Lesme

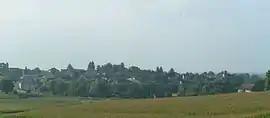
A general view of Lesme

Lesme is a commune in the Saône-et-Loire department in the region of Bourgogne-Franche-Comté in eastern France.